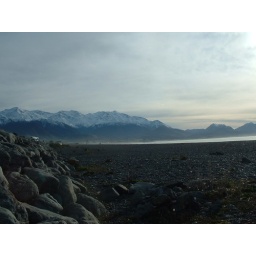
Just below the tideline on Kaikoura beach eating breakfast